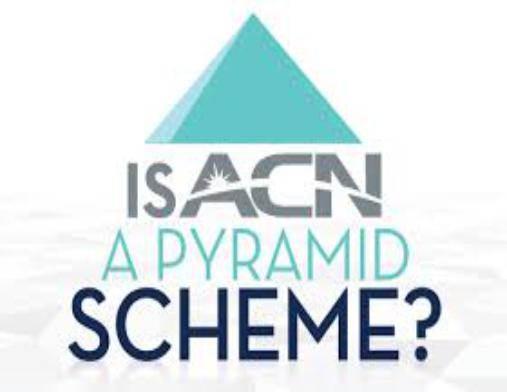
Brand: ACN
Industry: Others